Zorglub

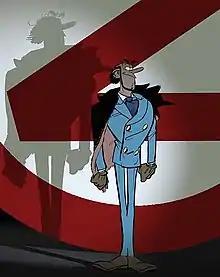
Zorglub in the series spin-off of the same name.

Zorglub is a fictional character in the Belgian comic strip "Spirou et Fantasio", created by Greg and André Franquin, and first appeared in the serialised story "Z comme Zorglub" in "Spirou" magazine in 1959, later published in the diptych albums ""Z comme Zorglub"" (1961) and ""L'ombre du Z"" (1962). Zorglub's character was initially that of a sinister megalomaniac, mad scientist, but also a clumsy and bungling one who later reformed and became a friend and ally to the protagonists.